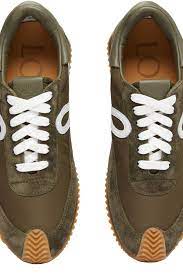
Label: Sneaker